Kyle DeVan

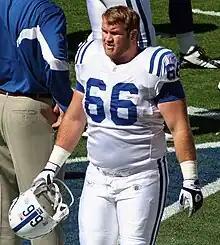
De Van with the Colts in 2010

Kyle De Van (born February 10, 1985) is an American football coach and former guard who is the assistant offensive line coach with the Chicago Bears of the National Football League (NFL). He was previously an assistant coach for the New Orleans Saints. During his playing career, he was signed by the Washington Redskins as an undrafted free agent in 2008. He played college football for the Oregon State Beavers.